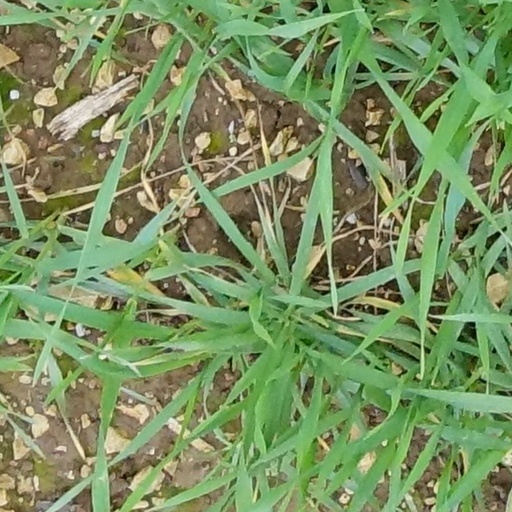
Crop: wheat